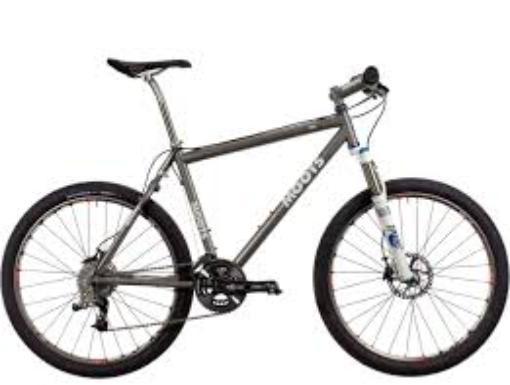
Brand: moots cycles
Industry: Transportation